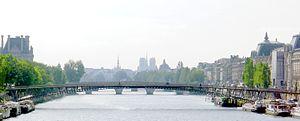
Passerelle Léopold-Sédar-Senghor (ex pont Solferino) - Paris Ier-VII
La passerelle Léopold-Sédar-Senghor, anciennement passerelle Solférino, est un pont piéton traversant la Seine à Paris, pour relier le port de Solférino au port des Tuileries.